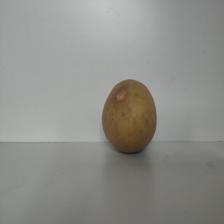
Size: Large